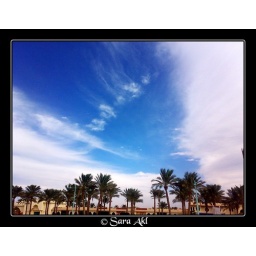
A river in the sky